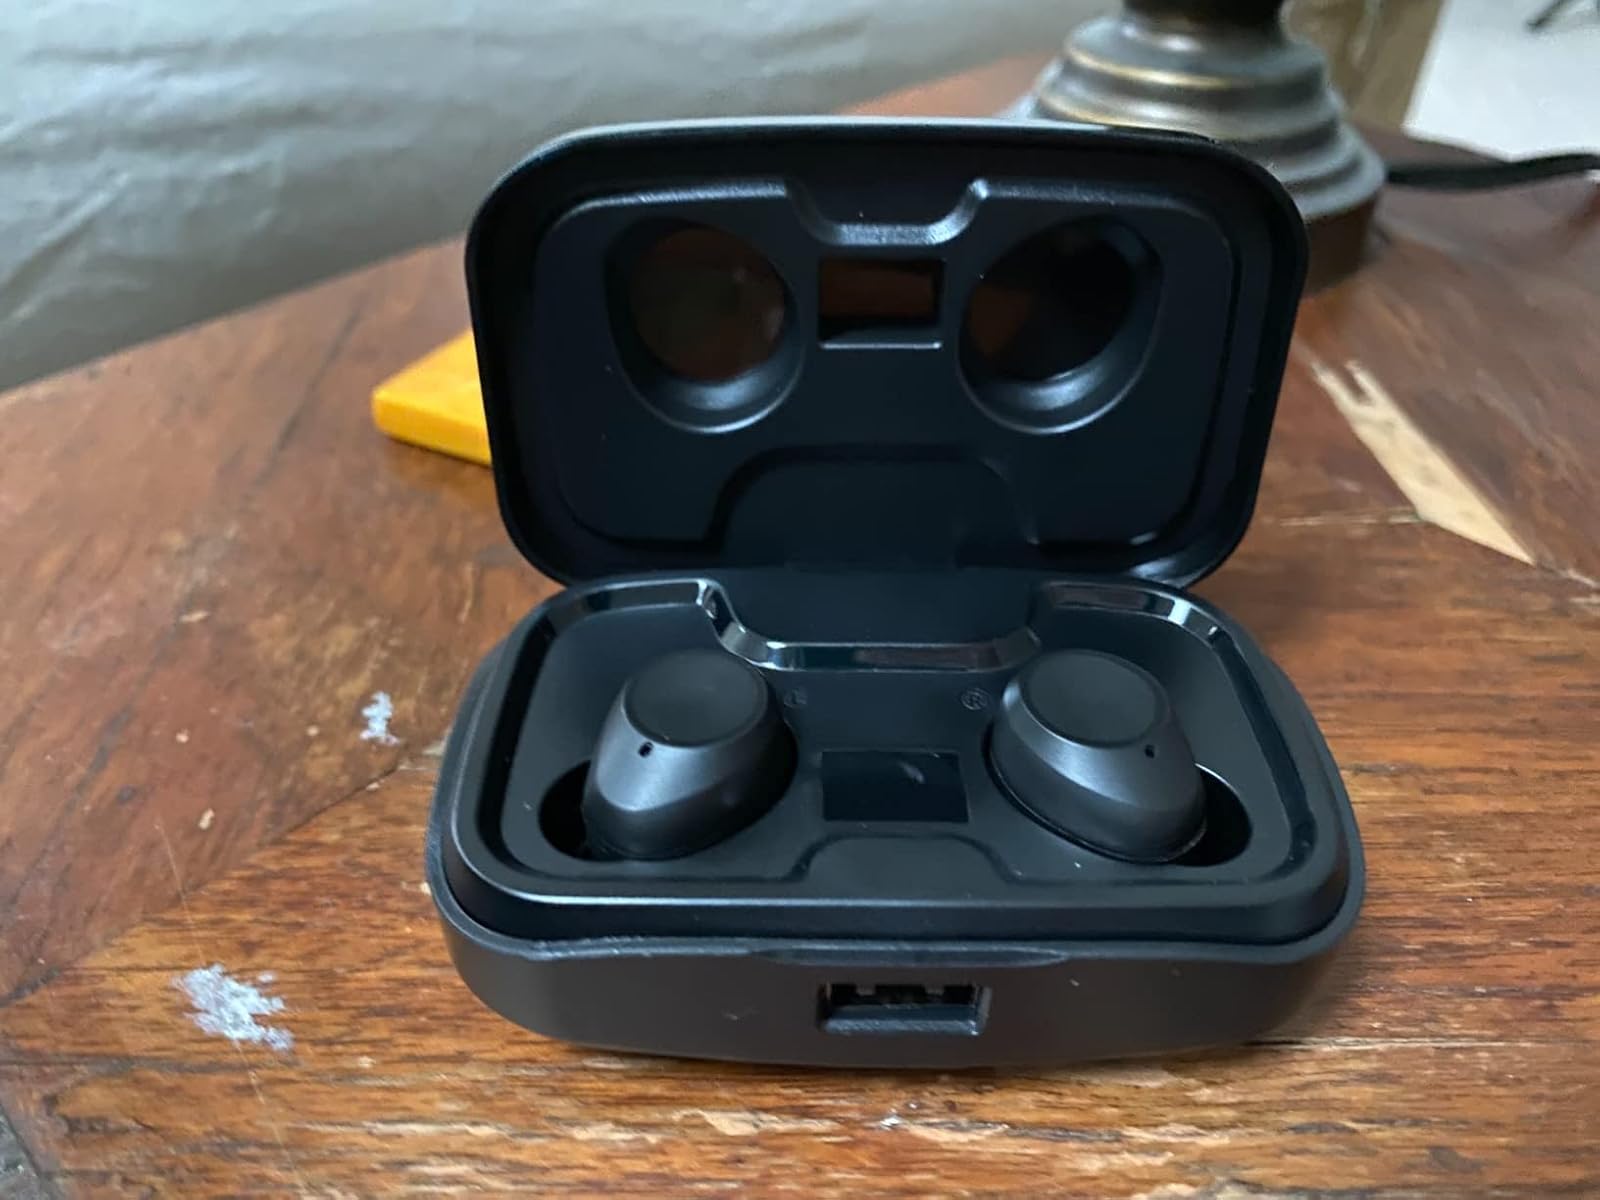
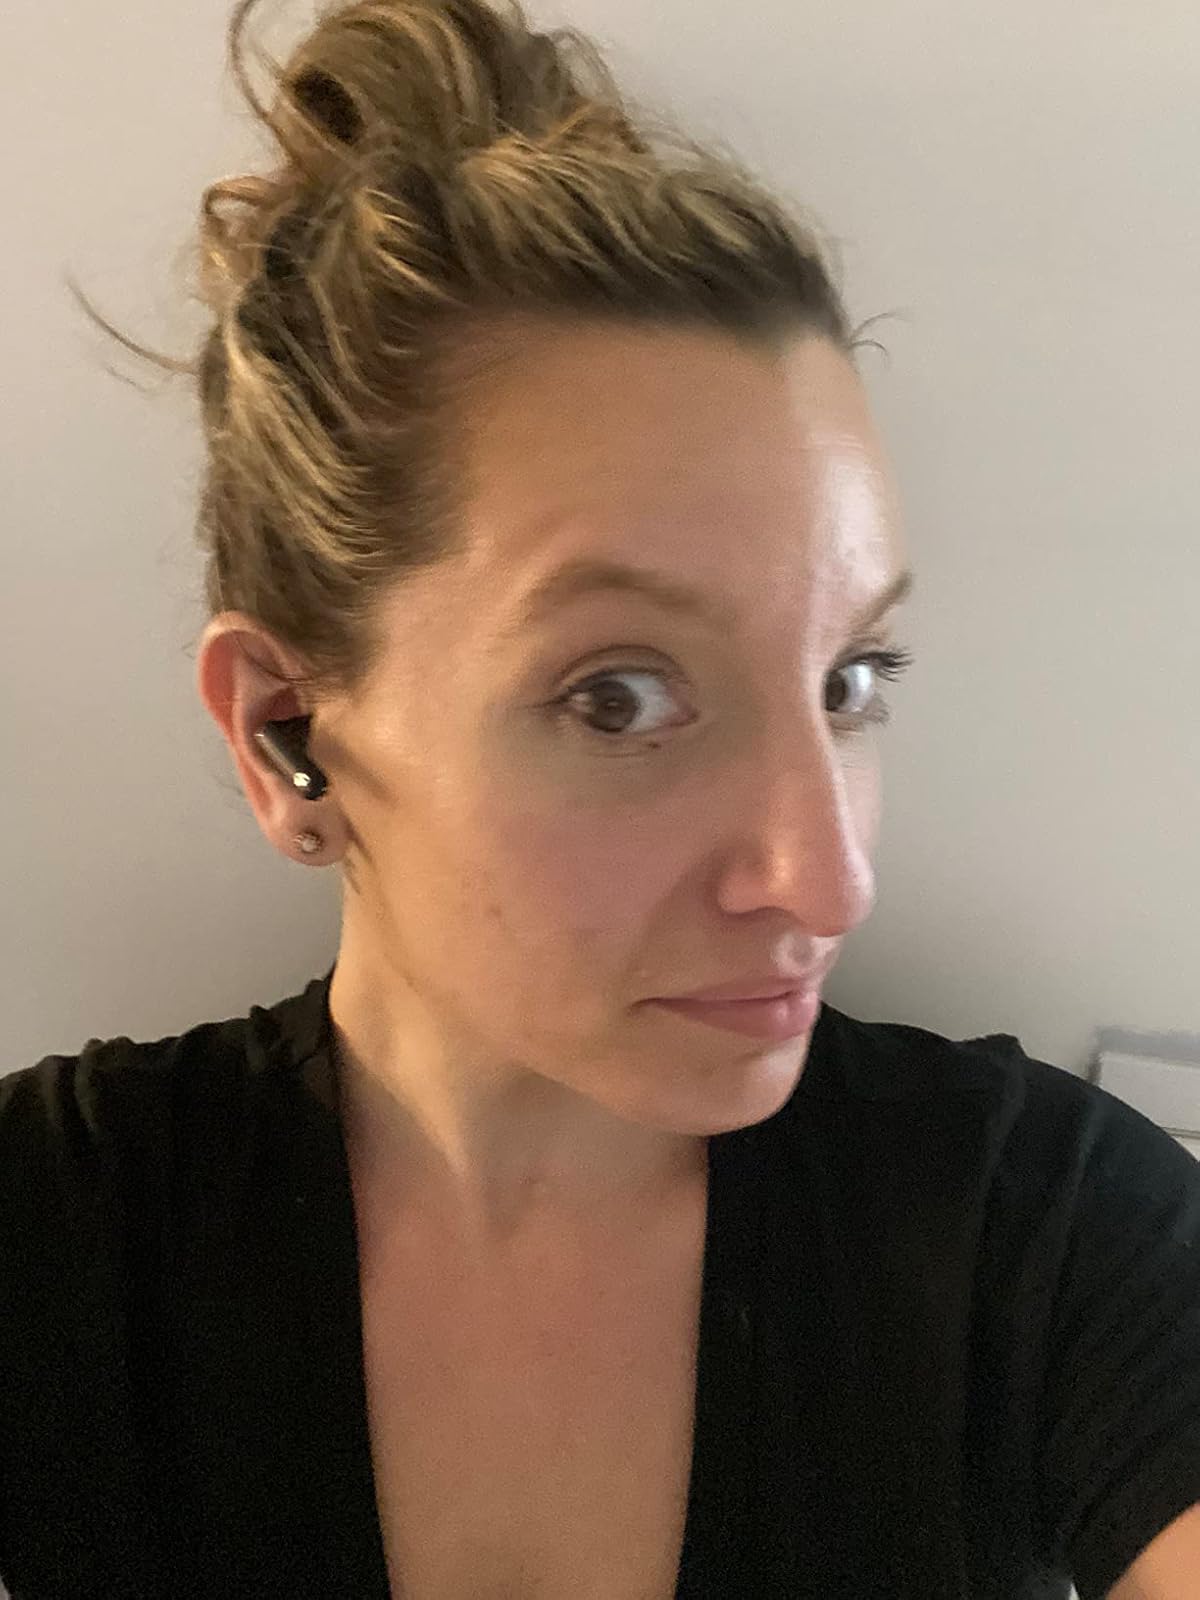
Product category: earbuds
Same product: no